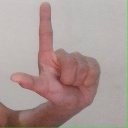
अक्षर: ल